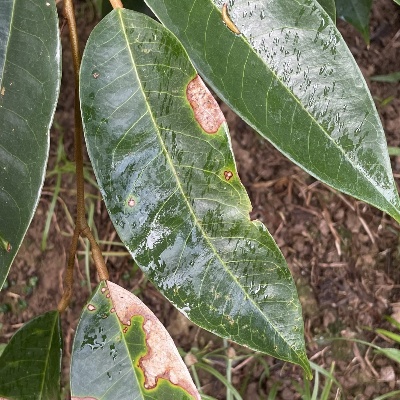
Label: Leaf_Phomopsis